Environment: real
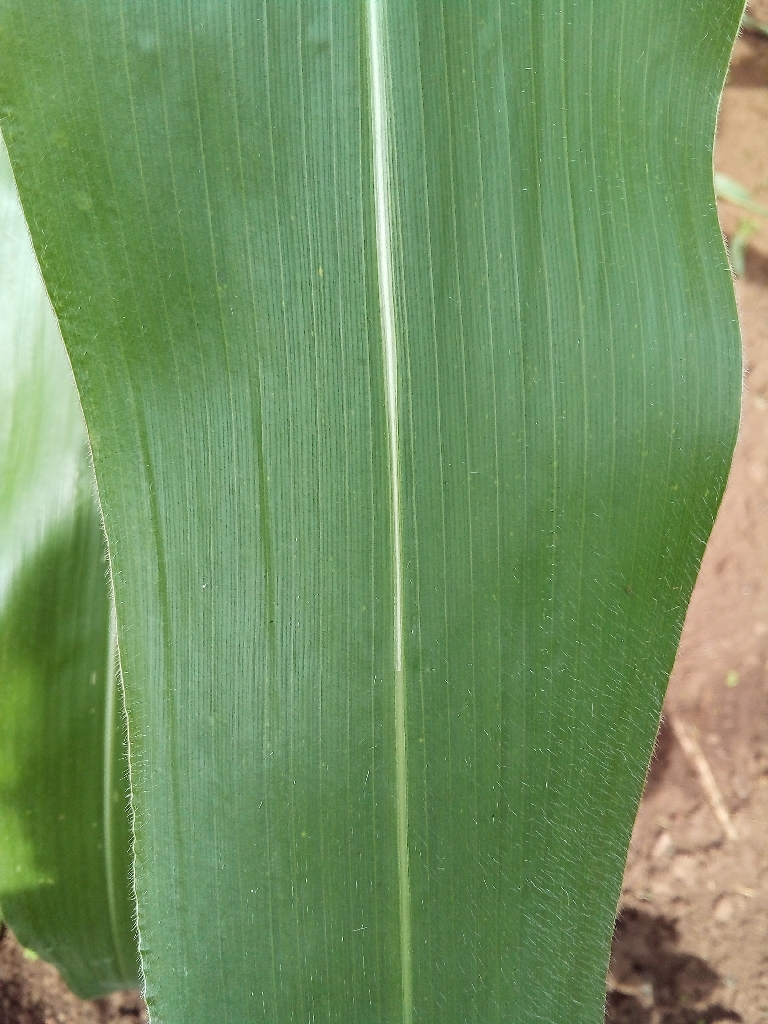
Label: healthy